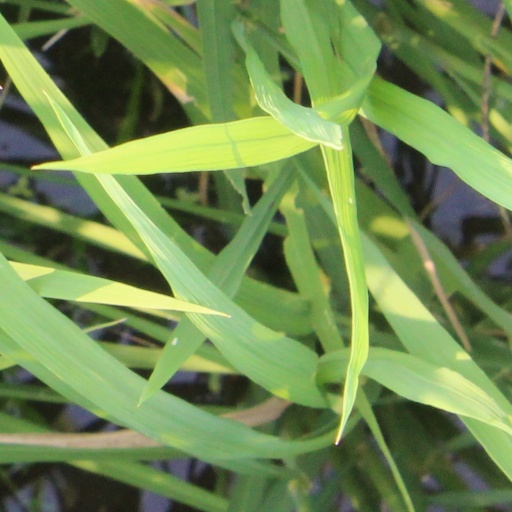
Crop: rice